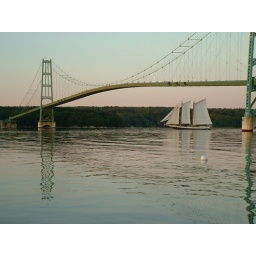
Reflections on the water at sundown as the Sloop passes under bridge at Deer Isle, Maine. Taken from Eggemoggin Landing.